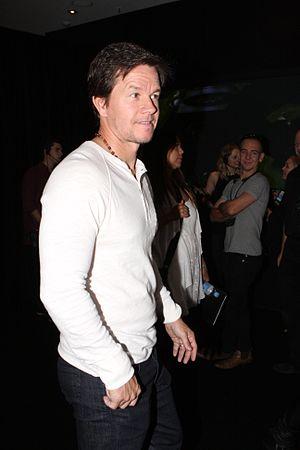
Mark Robert Michael Wahlberg connu sous le nom de Mark Wahlberg est un chanteur, acteur et producteur de cinéma américain né le 5 juin 1971 à Boston dans le.